Picher, Germany

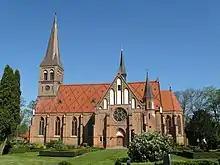
Picher's neogothic church from the 19th century

This area of Germany (Mecklenburg) was once occupied by Slavic peoples. Starting in the 11th century the local western Slavic populace began intermixing with incoming German settlers. Several centuries later the area was considered completely "Germanized".